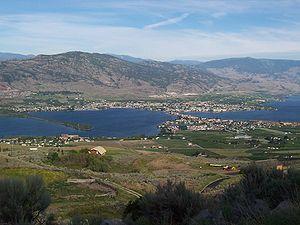
Osoyoos est une ville canadienne de la Colombie-Britannique située dans la Vallée de l'Okanagan.